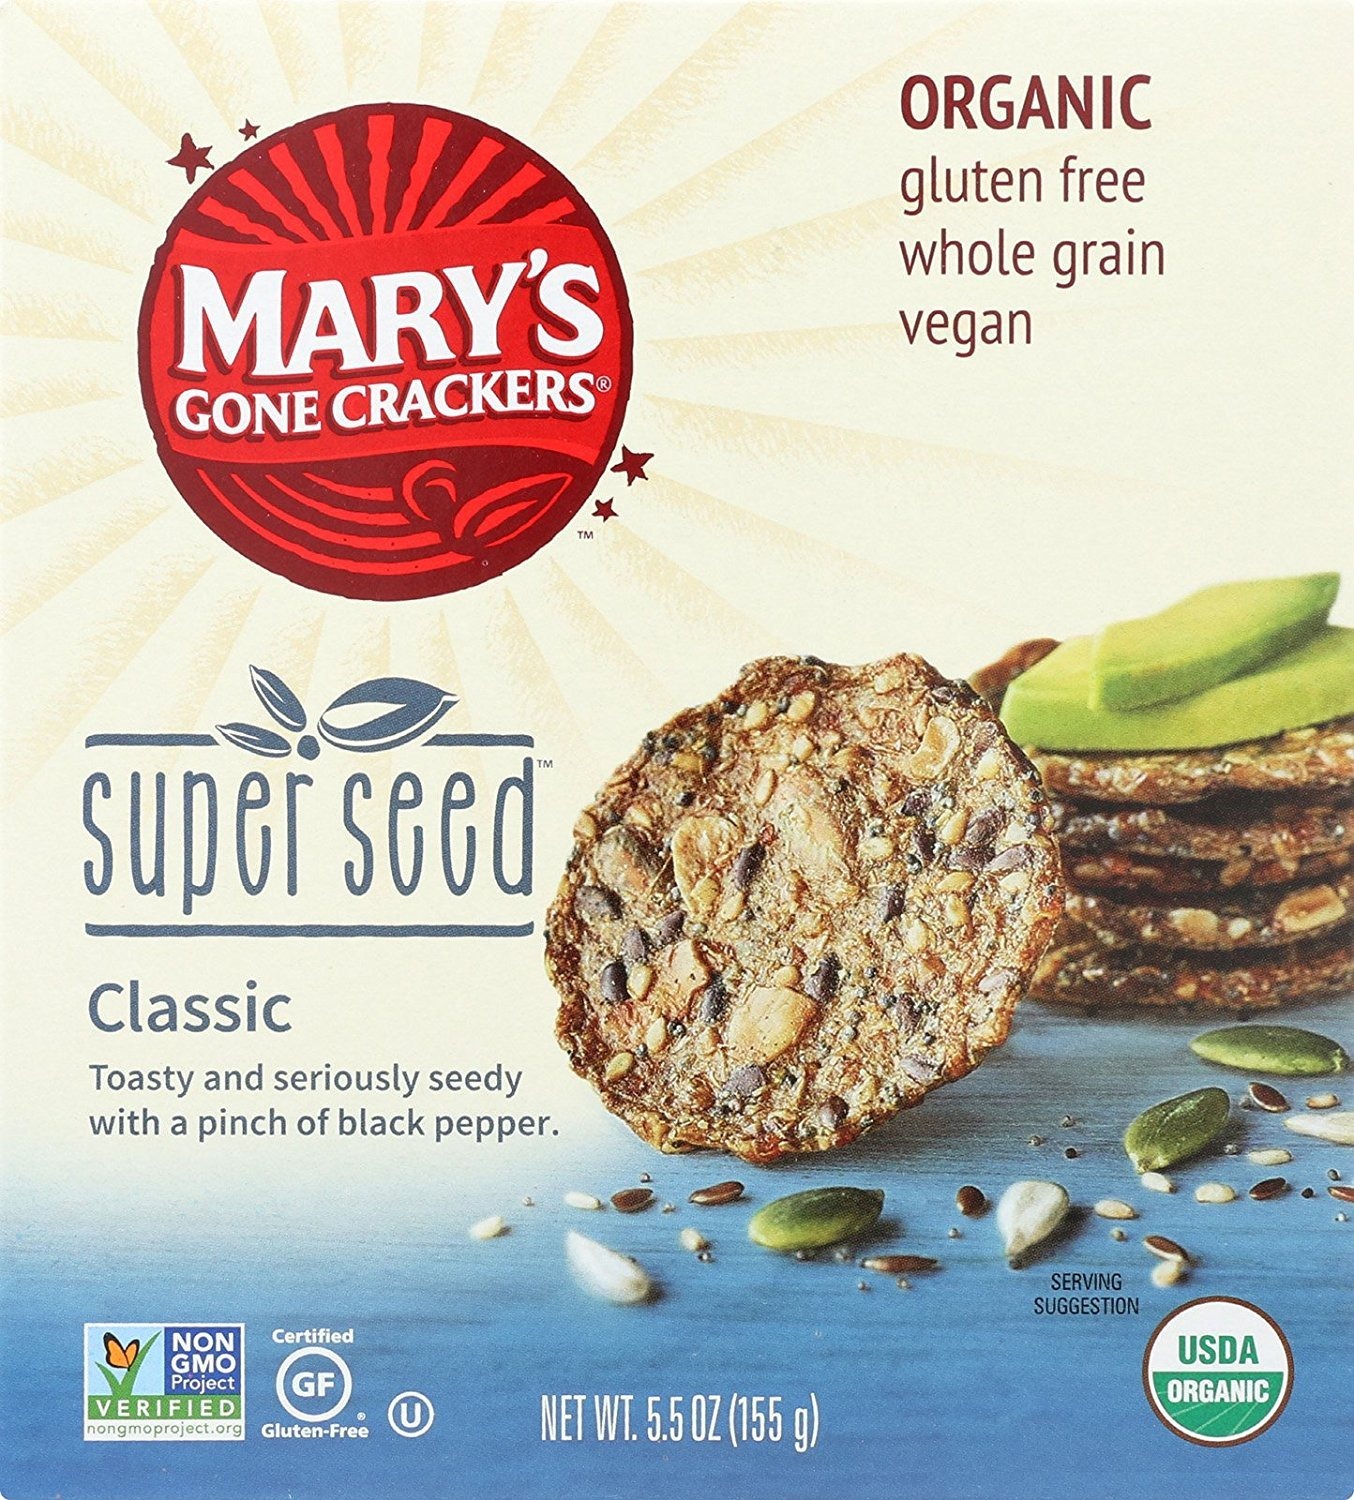
Item Name: Marys Gone Crackers Cracker Super Seed 5.5 oz
Value: 5.5
Unit: Ounce

Price: 5.21